Cordillera Occidental (Colombia)

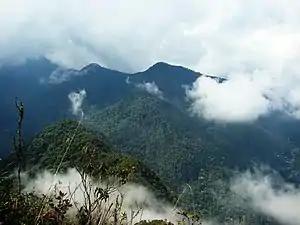
Pico de Loro (Parrot Peak) in the Farallones de Cali

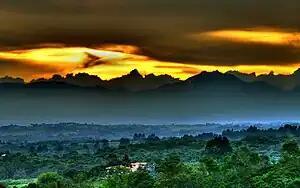
Munchique's Mountain

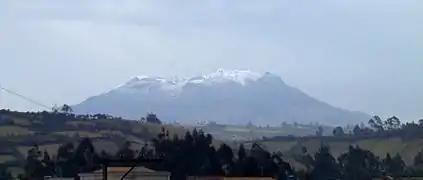
Cumbal Volcano

The western part of the mountain range belongs to the Pacific region of Colombia, with the San Juan River being the main watershed, while the eastern part belongs to the Cauca River basin. The northern and northwestern parts belong to the Atlantic Slope, with the Atrato and Sinú Rivers being the main watersheds. The Cordillera Occidental is separated from the coastal Baudó Mountains by the Atrato River.